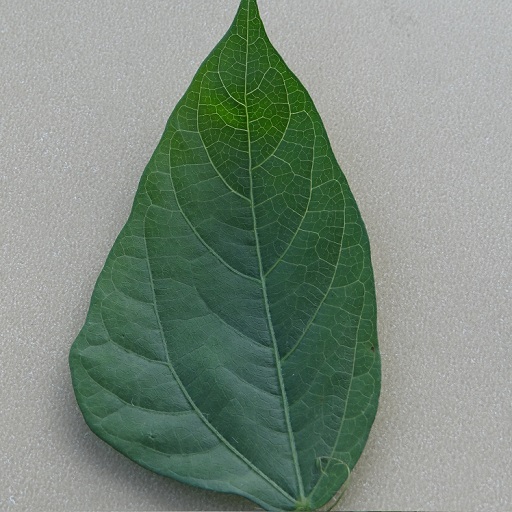
Label: Healthy